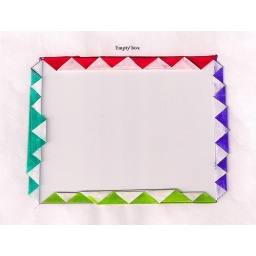
The edges of the box are folded over from the paper that was inside of it.